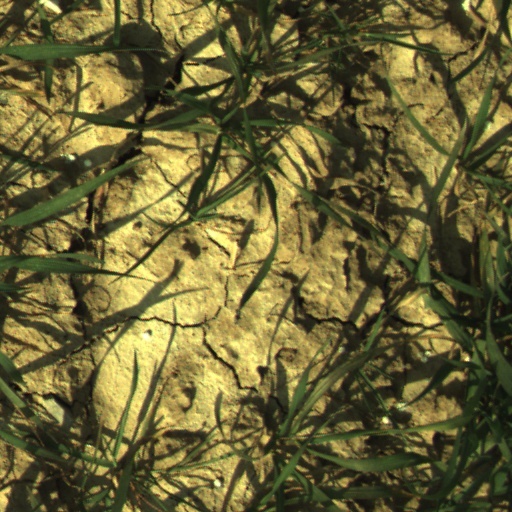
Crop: wheat